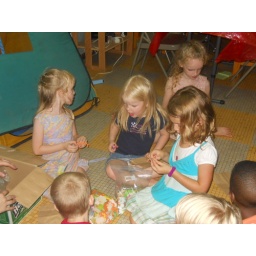
The girl in blue and white is the only other girl in Eliza's kindergarten class.